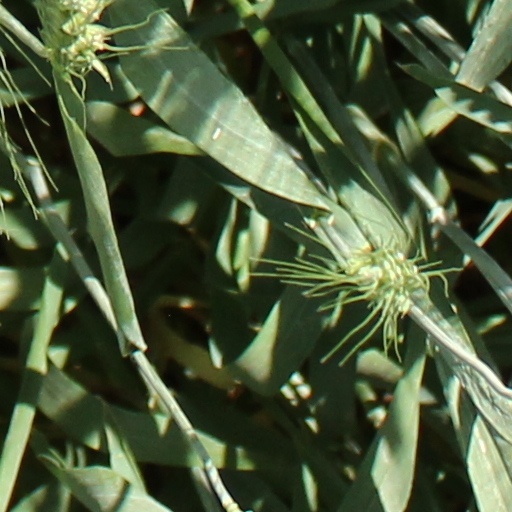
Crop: wheat